Kublai Khan

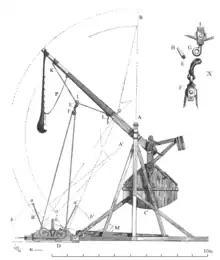
The "Muslim trebuchet" (or Huihui Pao) used to breach the walls of Fancheng and Xiangyang

Kublai Khan considered China his main base, realizing within a decade of his enthronement as Great Khan that he needed to concentrate on governing there. From the beginning of his reign, he adopted Chinese political and cultural models and worked to minimize the influences of regional lords, who had held immense power before and during the Song dynasty. Kublai heavily relied on his Chinese advisers until about 1276. He had many Han Chinese advisers, such as Liu Bingzhong and Xu Heng, and employed many Buddhist Uyghurs, some of whom were resident commissioners running Chinese districts.